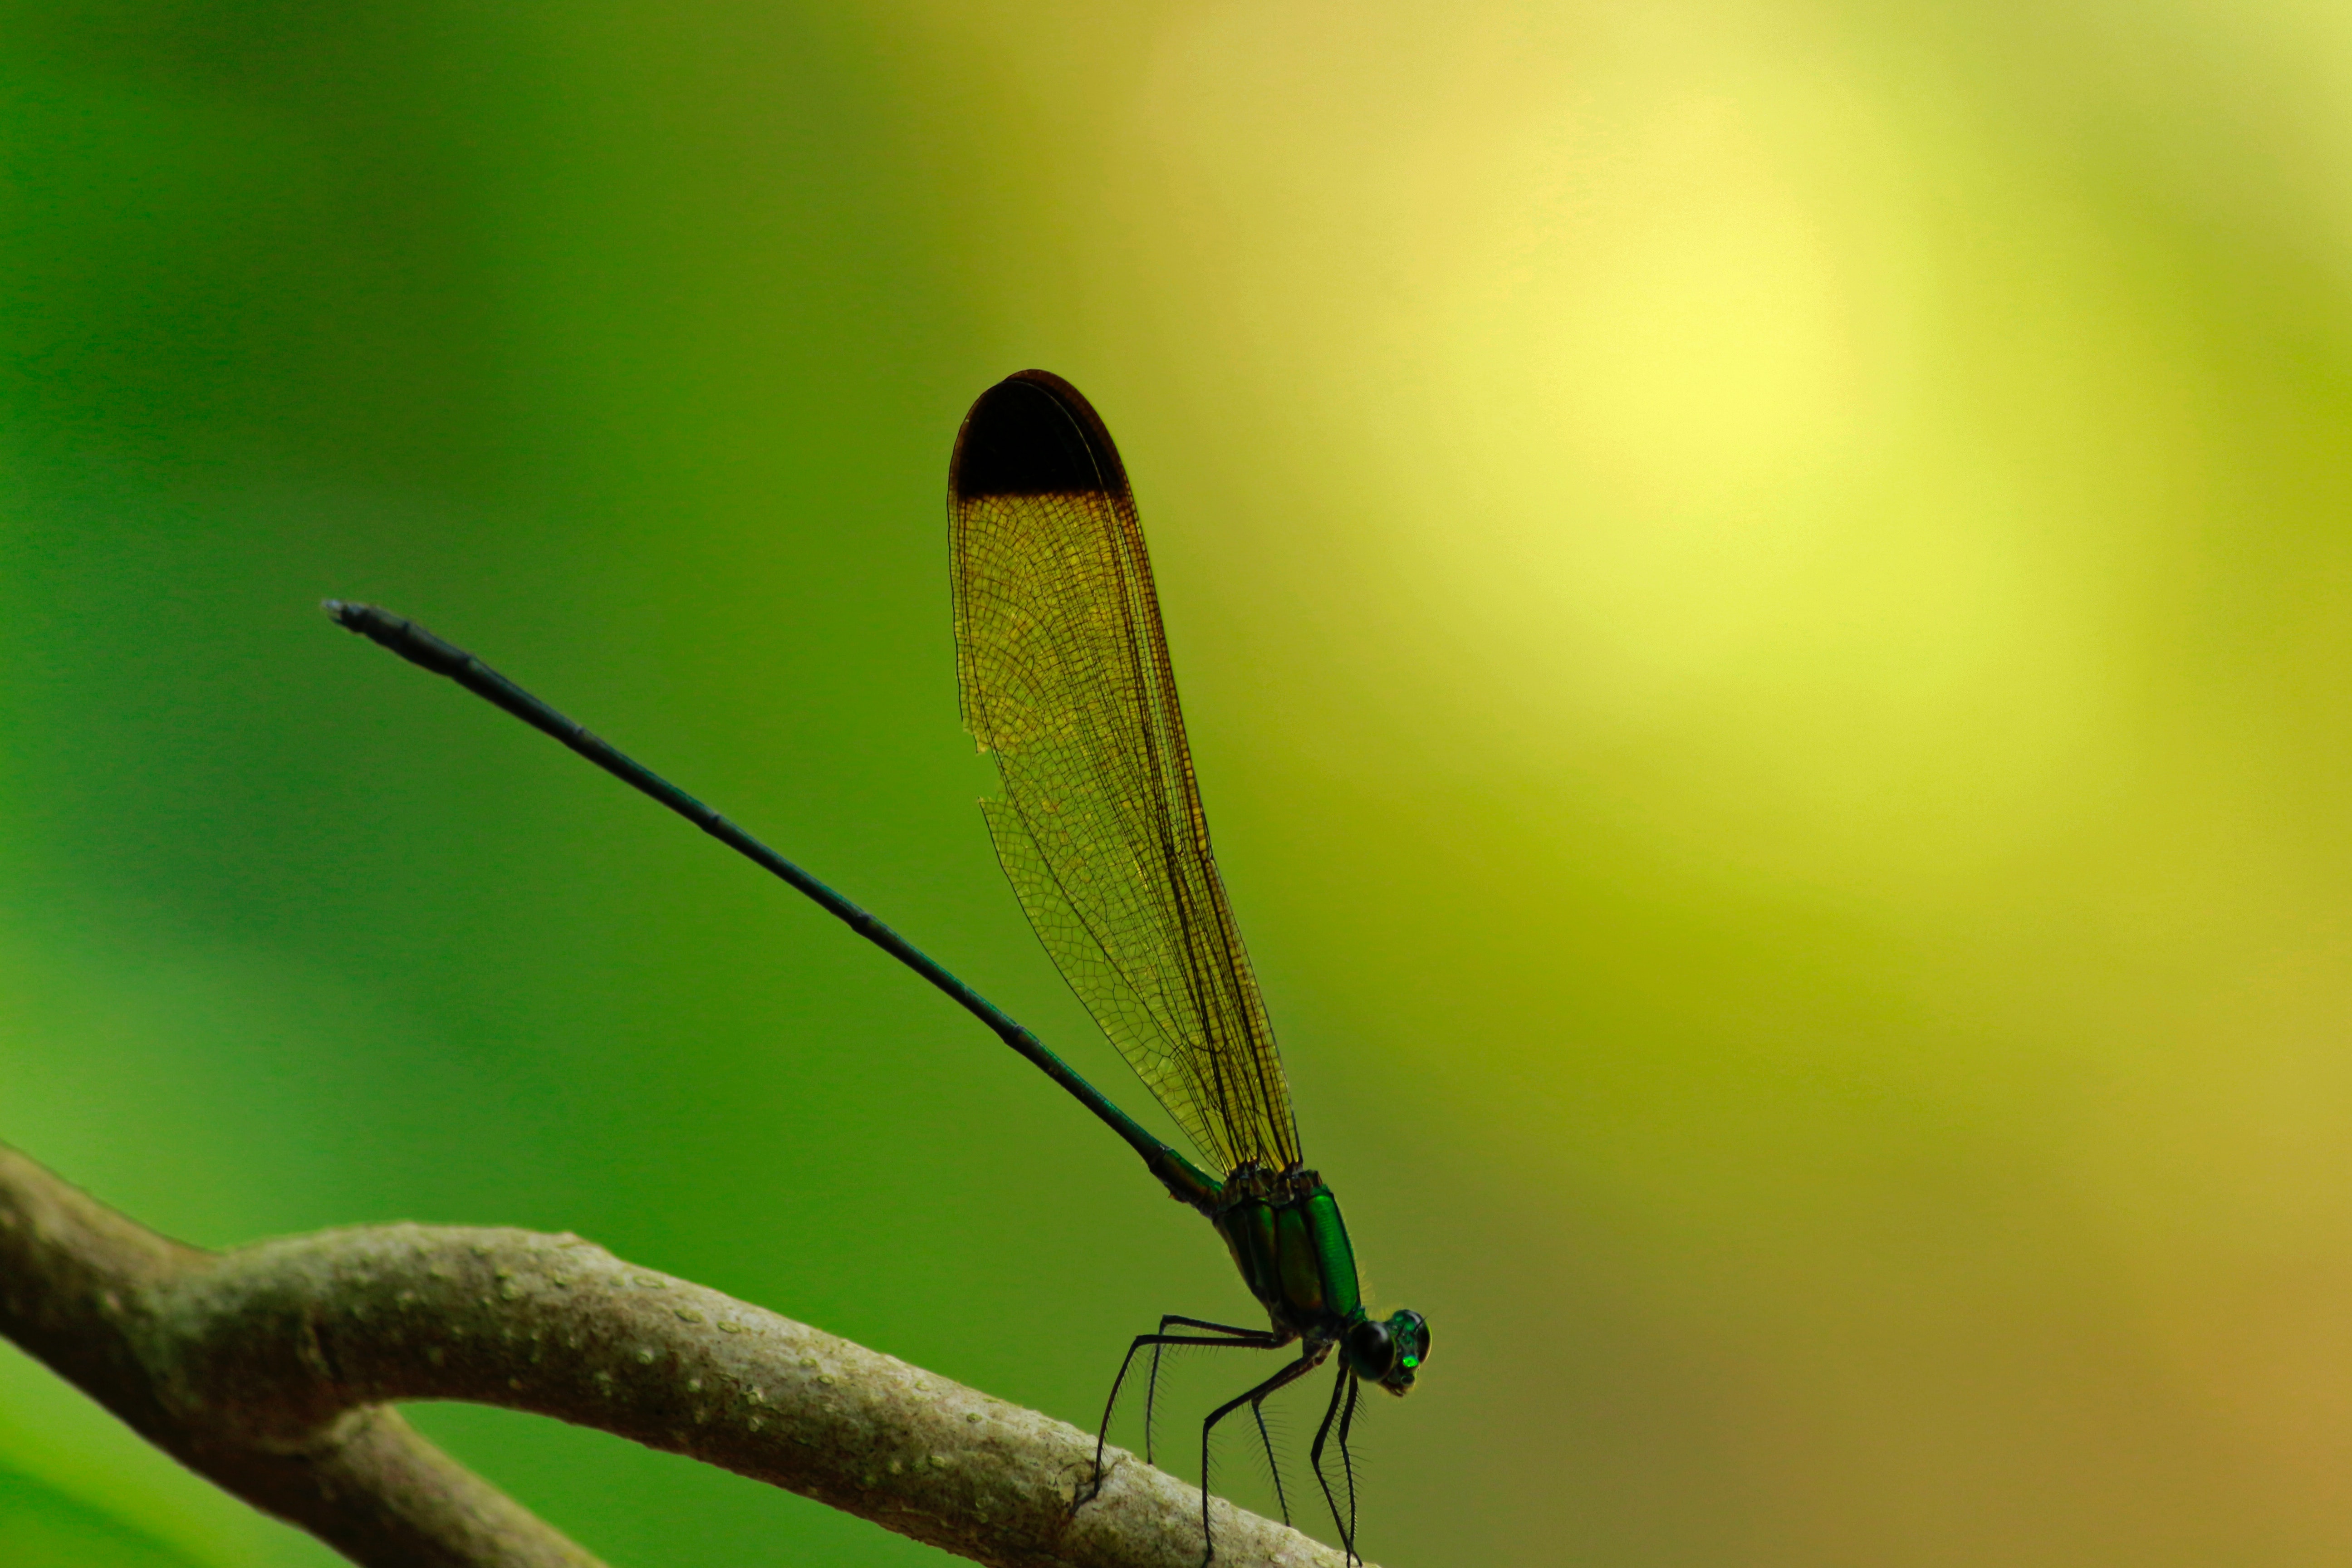
insect, dragonfly, dragonflies and damseflies, damselfly, net winged insects, green, macro photography, invertebrate, close up, organism, wildlife, plant stem, arthropod, photography, wing, pest, mayflies, plant